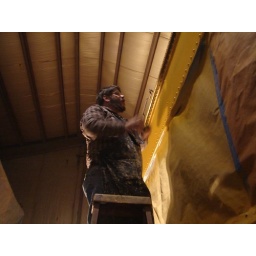
lettering a pullman car at the hobo railroad in lincoln, NH lincoln sign company 3